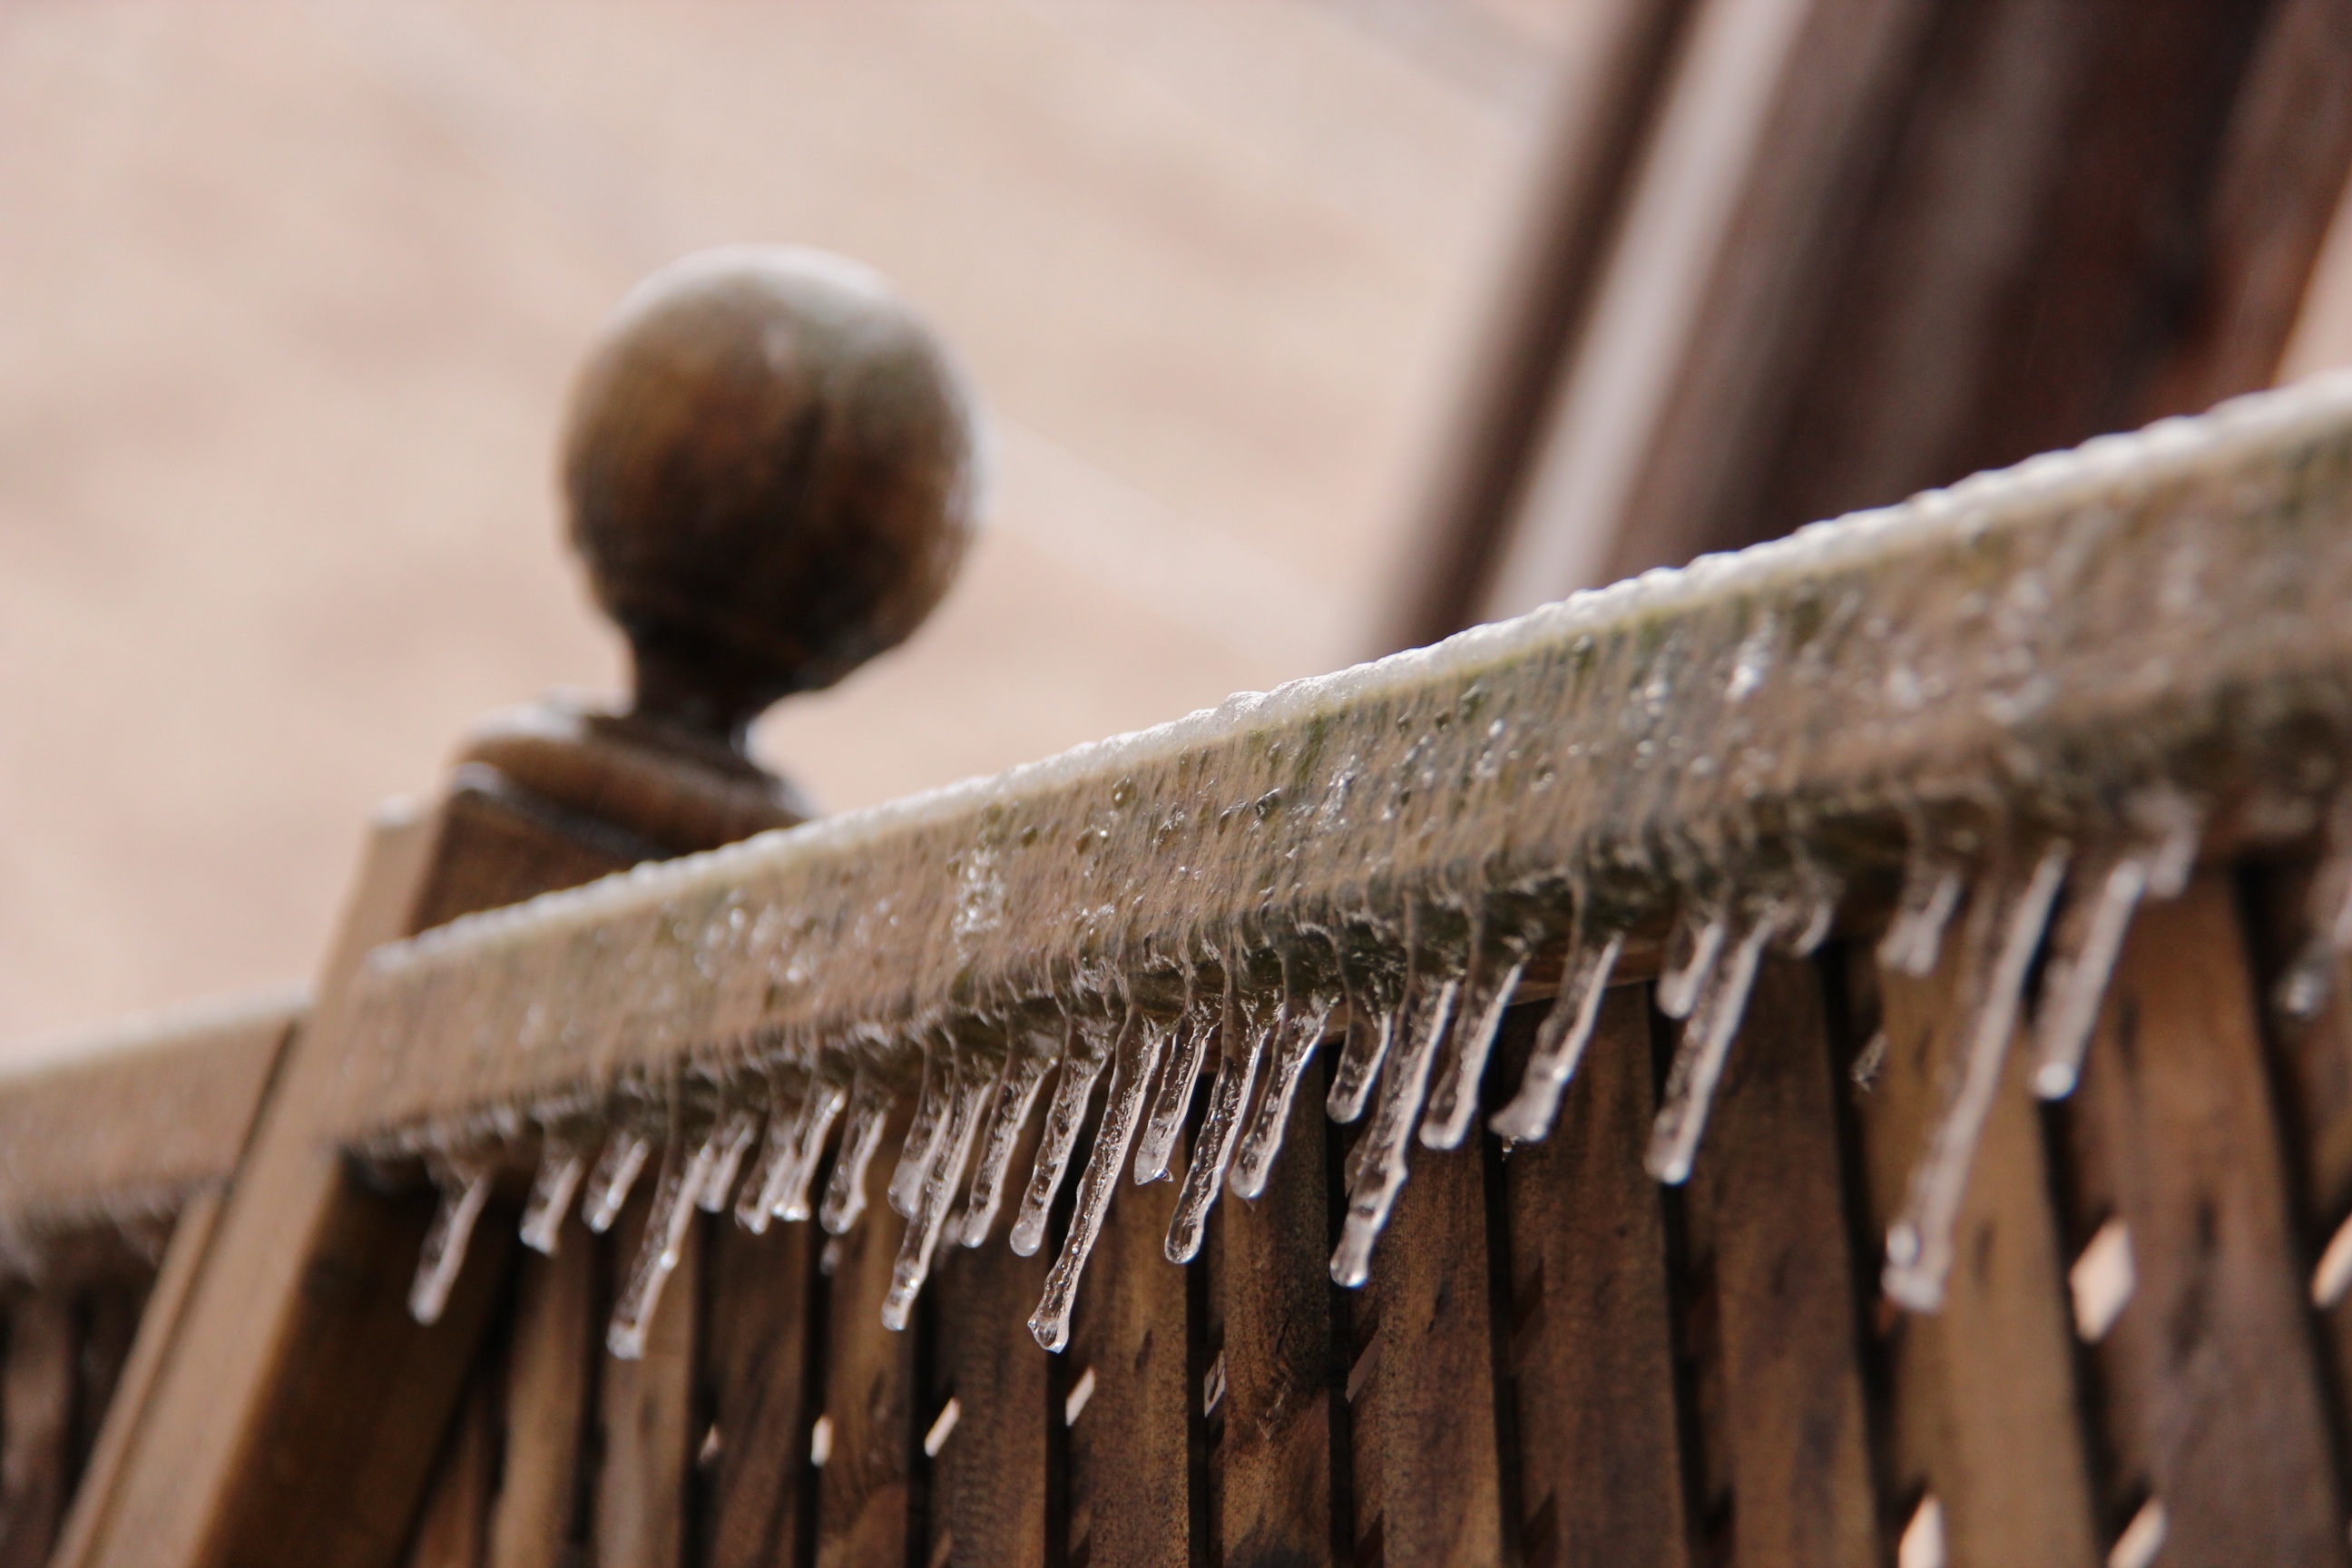
branch, winter, wood, frozen, close up, icy, icicle, carving, icicles, macro photography, ice storm